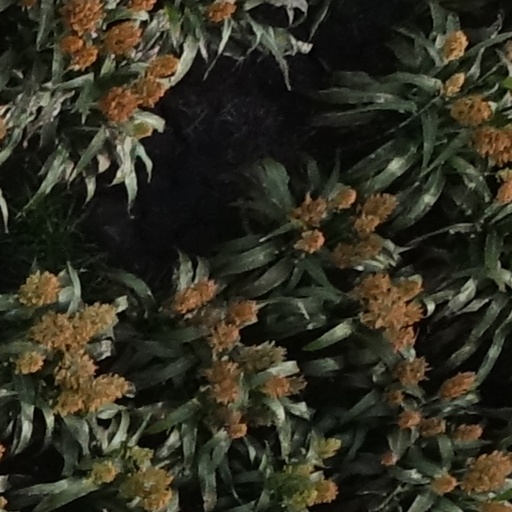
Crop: sorghum